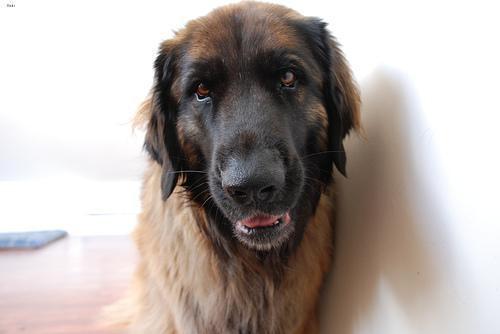
leonberger